Thomas Cole National Historic Site

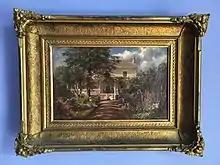
Painting of the house by Charles Herbert Moore, who stayed on the property

Cole's student Frederic Edwin Church became a close friend of the family and sketched much of Cedar Grove in 1848. Following Cole's death, a number of artists traveled to visit Cedar Grove, with some renting his studio and making paintings and sketches of the houses and grounds. Jasper Francis Cropsey and Charles Herbert Moore were among those who visited, and descriptions of the site began to appear in magazines and newspapers. Cole's privileged position in American art during the mid-19th century ensured constant interest in his place of work by the artistic community until many years after his death.